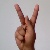
The image shows a hand gesture representing the letter 'K' in Indian Sign Language.